Pyx Lax

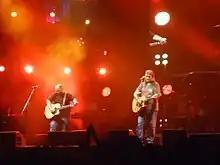

Pyx Lax (meaning "punching and kicking") is a Greek rock band. Originally formed in 1989, they released their first recording in 1990, and had a critical and commercial success in the Greek music industry for fifteen years, before being dissolved in 2004. They reunited in 2011 for a tour in honor of Manos Xydous who died in 2010. In 2018, they reunited permanently.